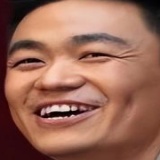
diễn viên Vương Bảo Cường